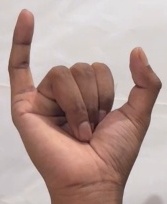
ASL sign: Y